Benkei in New York

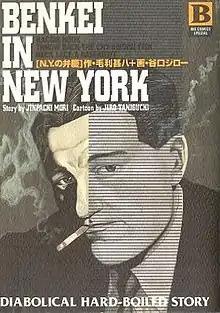
The original cover of Shogakukan's collected volume of "Benkei in New York".

is a one-volume manga written by Jinpachi Mori and illustrated by Jiro Taniguchi. It is a collection of short stories revolving around a Japanese artist who moves to New York, but secretly works as a hitman in his spare time. It was originally serialized in the Japanese manga magazine "Big Comic Original Zōkan" by Shogakukan between 1991 and 1996. The manga was serialized in North America by Viz Media in its "Pulp" magazine in 2000 and later collected in graphic novel format. Critics have praised the series for its uniqueness compared to North American crime fiction as well as its execution of horror.